Ben Chifley

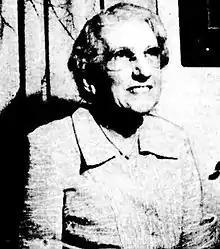
Mrs Elizabeth Chifley, wife of Ben Chifley

Chifley married Elizabeth McKenzie (known as "Lizzie") on 6 June 1914. She was the daughter of a more senior railways employee, George McKenzie. The couple began courting in 1912, but had known each other since childhood. The McKenzies were Presbyterian, and Elizabeth did not want to convert to Chifley's Catholic faith. Due to the Catholic Church's opposition to mixed marriages, the couple chose to marry in a Presbyterian church in Glebe, Sydney. Their parents opposed the union and did not attend the ceremony, but they and their families were eventually reconciled. The McKenzies were relatively wealthy, and Chifley was seen as "marrying into money, or as much money as he could hope to marry into in the context of the relatively class-bound society of Bathurst".